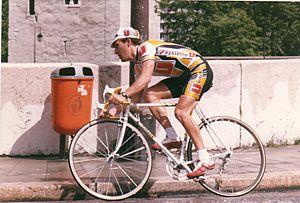
Charly Mottet pendant le Critérium du Dauphiné libéré 1988.
Charly Mottet, de son vrai nom Charles Mottet, est un coureur cycliste français né le 16 décembre 1962 à Valence et originaire de Saint-Jean-en-Royans. Surnommé Petit Charly dans le peloton, Mottet remporte au cours des années 1980 et au début des années 1990 de nombreuses victoires en contre-la-montre et sur les courses à étapes. Deuxième du Tour d'Italie 1990, il termine au pied du podium du Tour de France à deux reprises. Également à l'aise sur les courses d'un jour, il a remporté le Tour de Lombardie 1988 et a fini deuxième du championnat du monde 1986. Numéro 1 mondial à deux reprises, il s'est reconverti dans l'organisation de courses cyclistes à l'issue de sa carrière et a également été directeur sportif de l'équipe de France.
Système U est une ancienne équipe cycliste française ayant existé de 1986 à 1989.